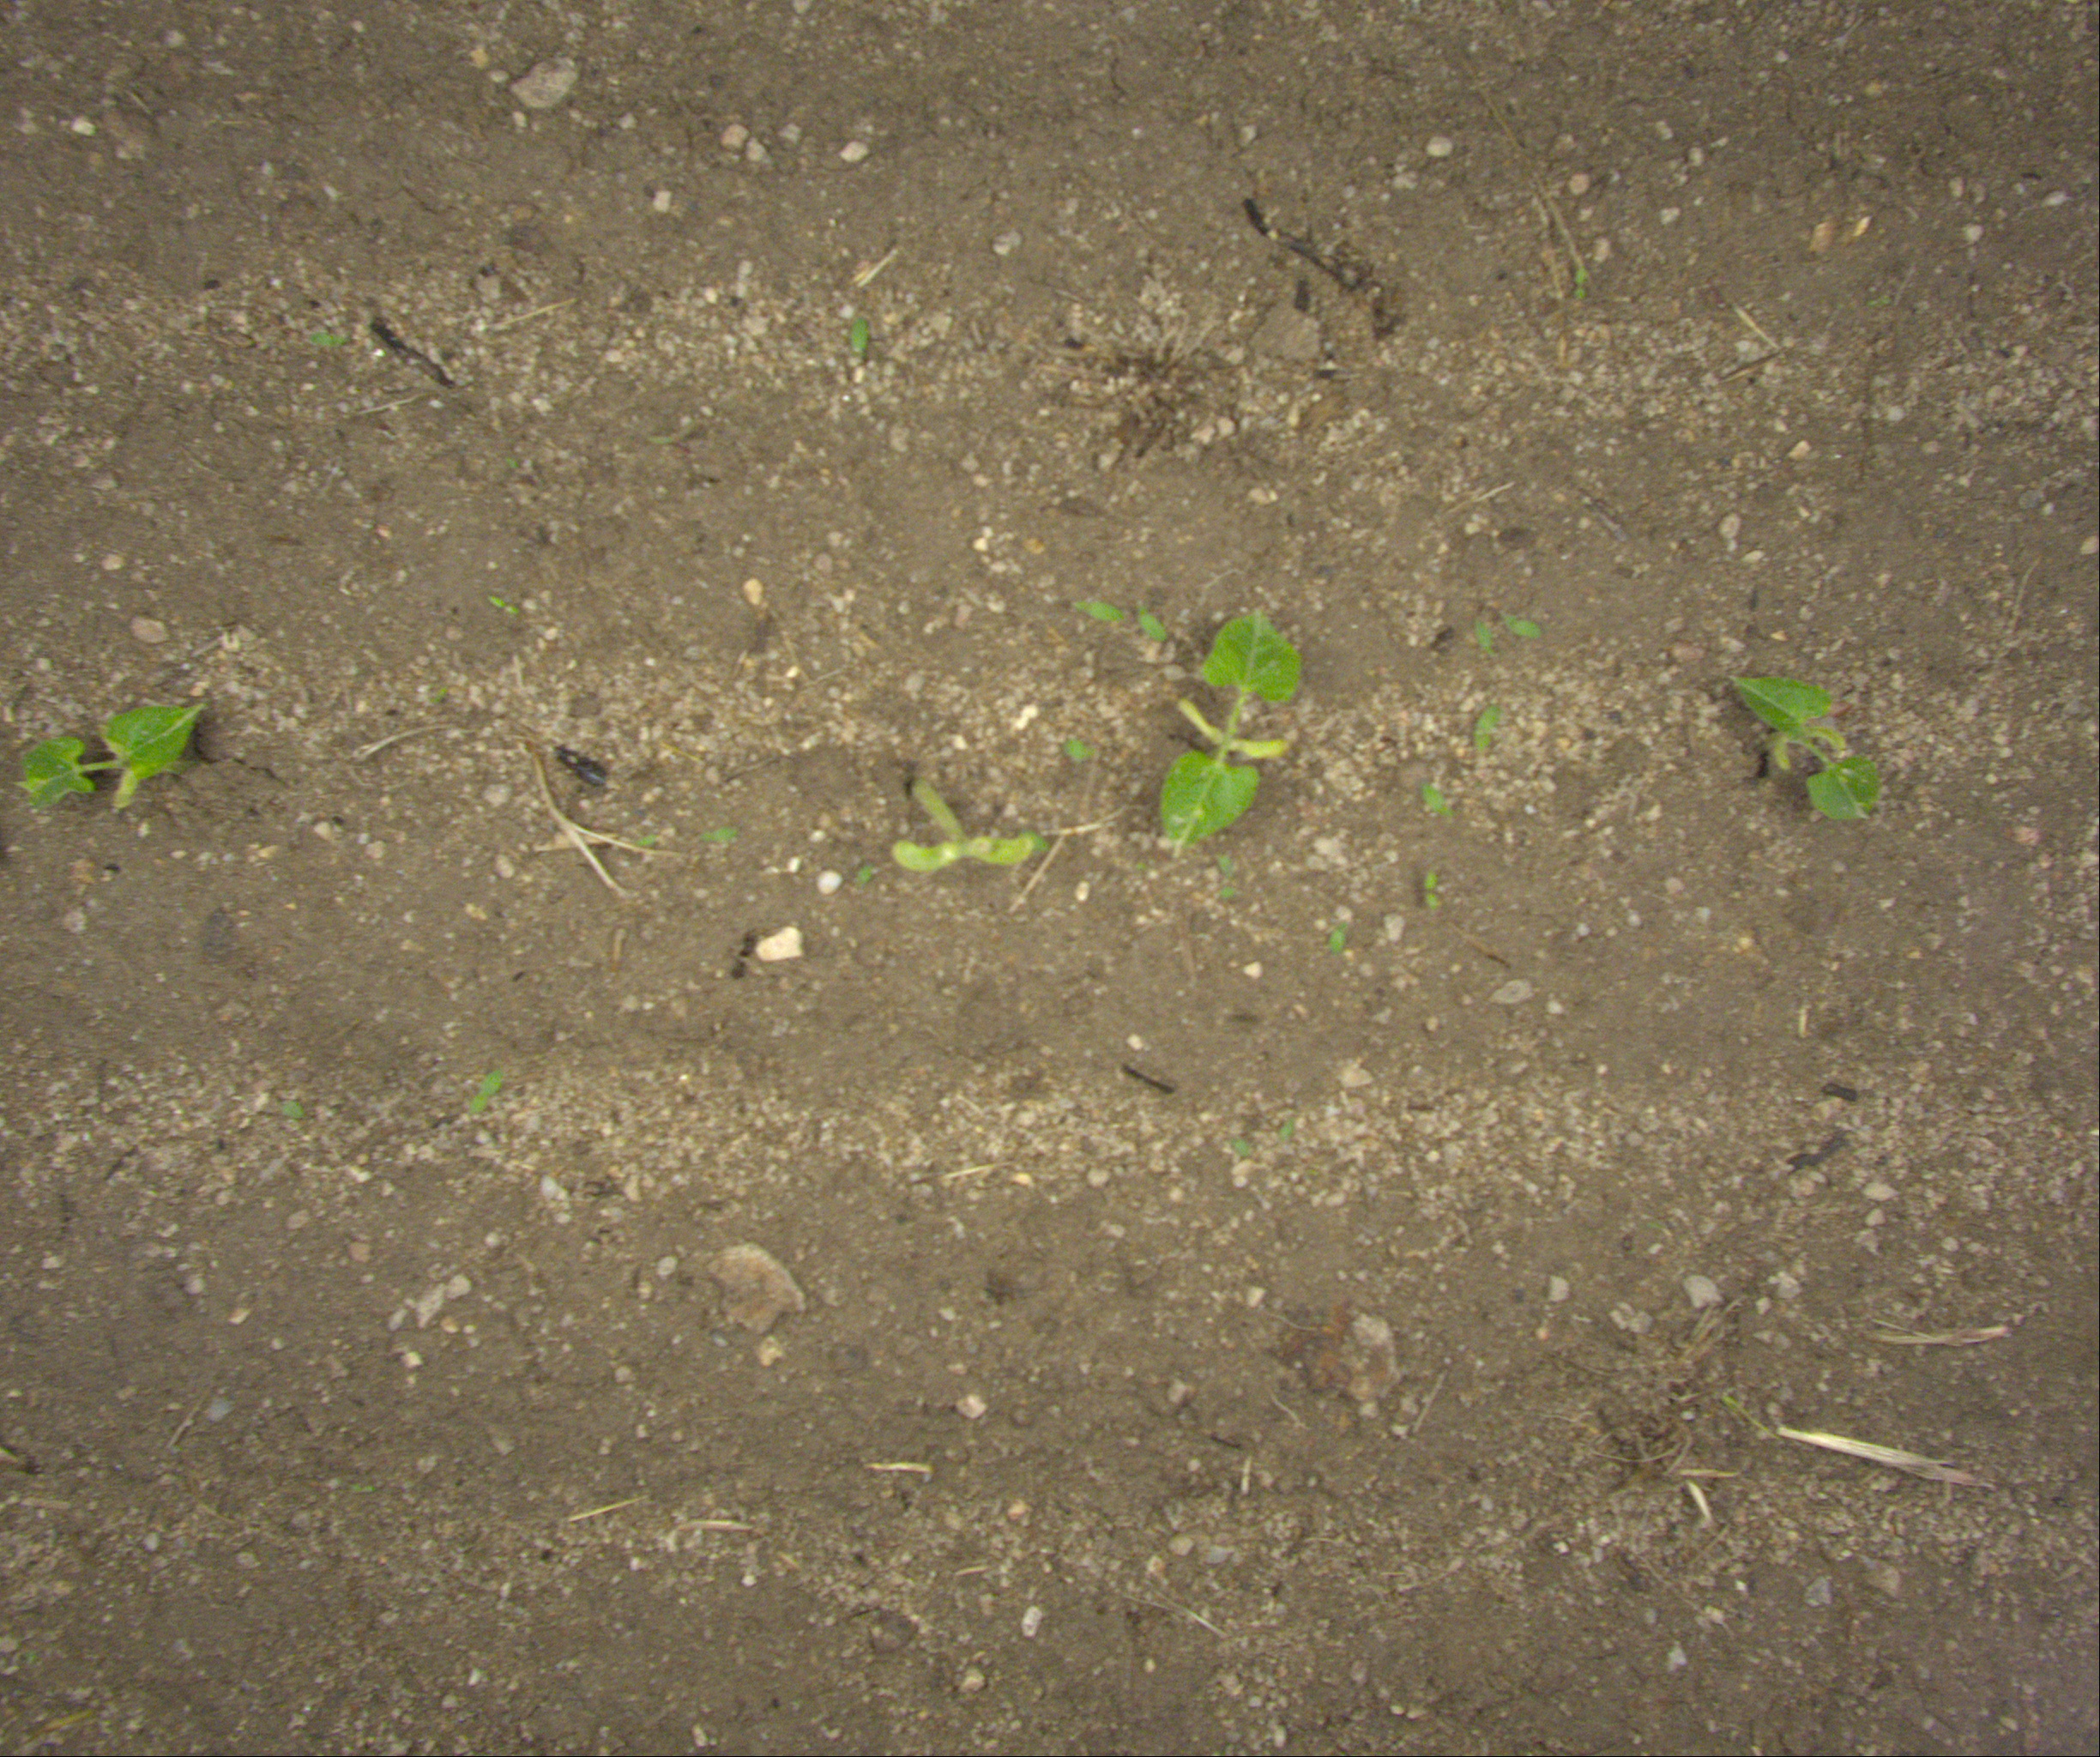
Crop: bean
Objects: bean, bean, bean, bean, stem_bean, stem_bean, stem_bean, stem_bean